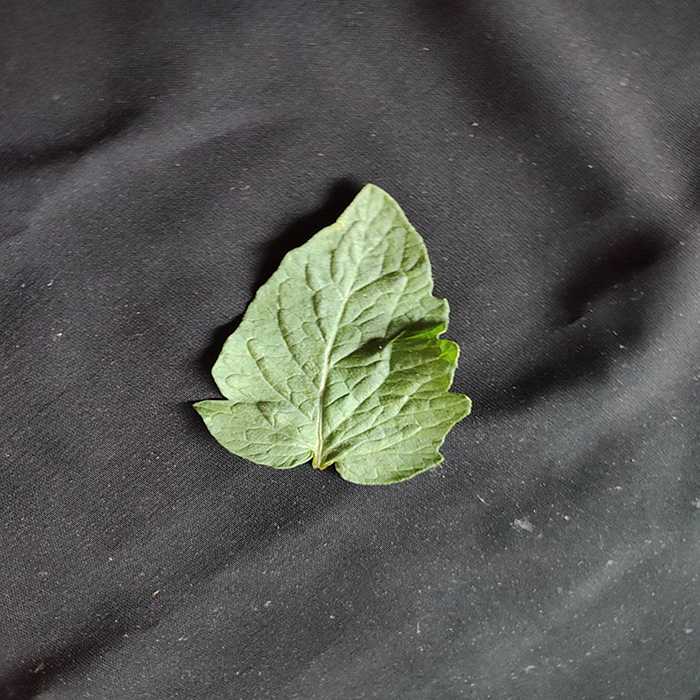
Plant: Tomato
Label: Tomato Fresh leaf